Ryan Navion

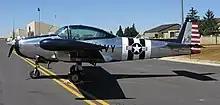
Navion with a Continental IO-520 engine.

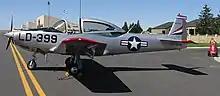
Navion with canopy opened

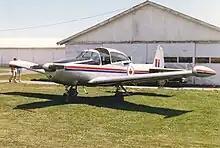
Ryan Navion at Delta Air Park 1988

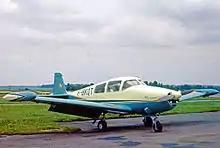
Navion G Rangemaster registered in France with modified fin and other enhancements

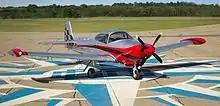
A factory restored 1947 North American Navion

The Ryan (originally North American) Navion is a single-engine, unpressurized, retractable gear, four-seat aircraft originally designed and built by North American Aviation in the 1940s. It was later built by Ryan Aeronautical Company and the Tubular Steel Corporation (TUSCO).